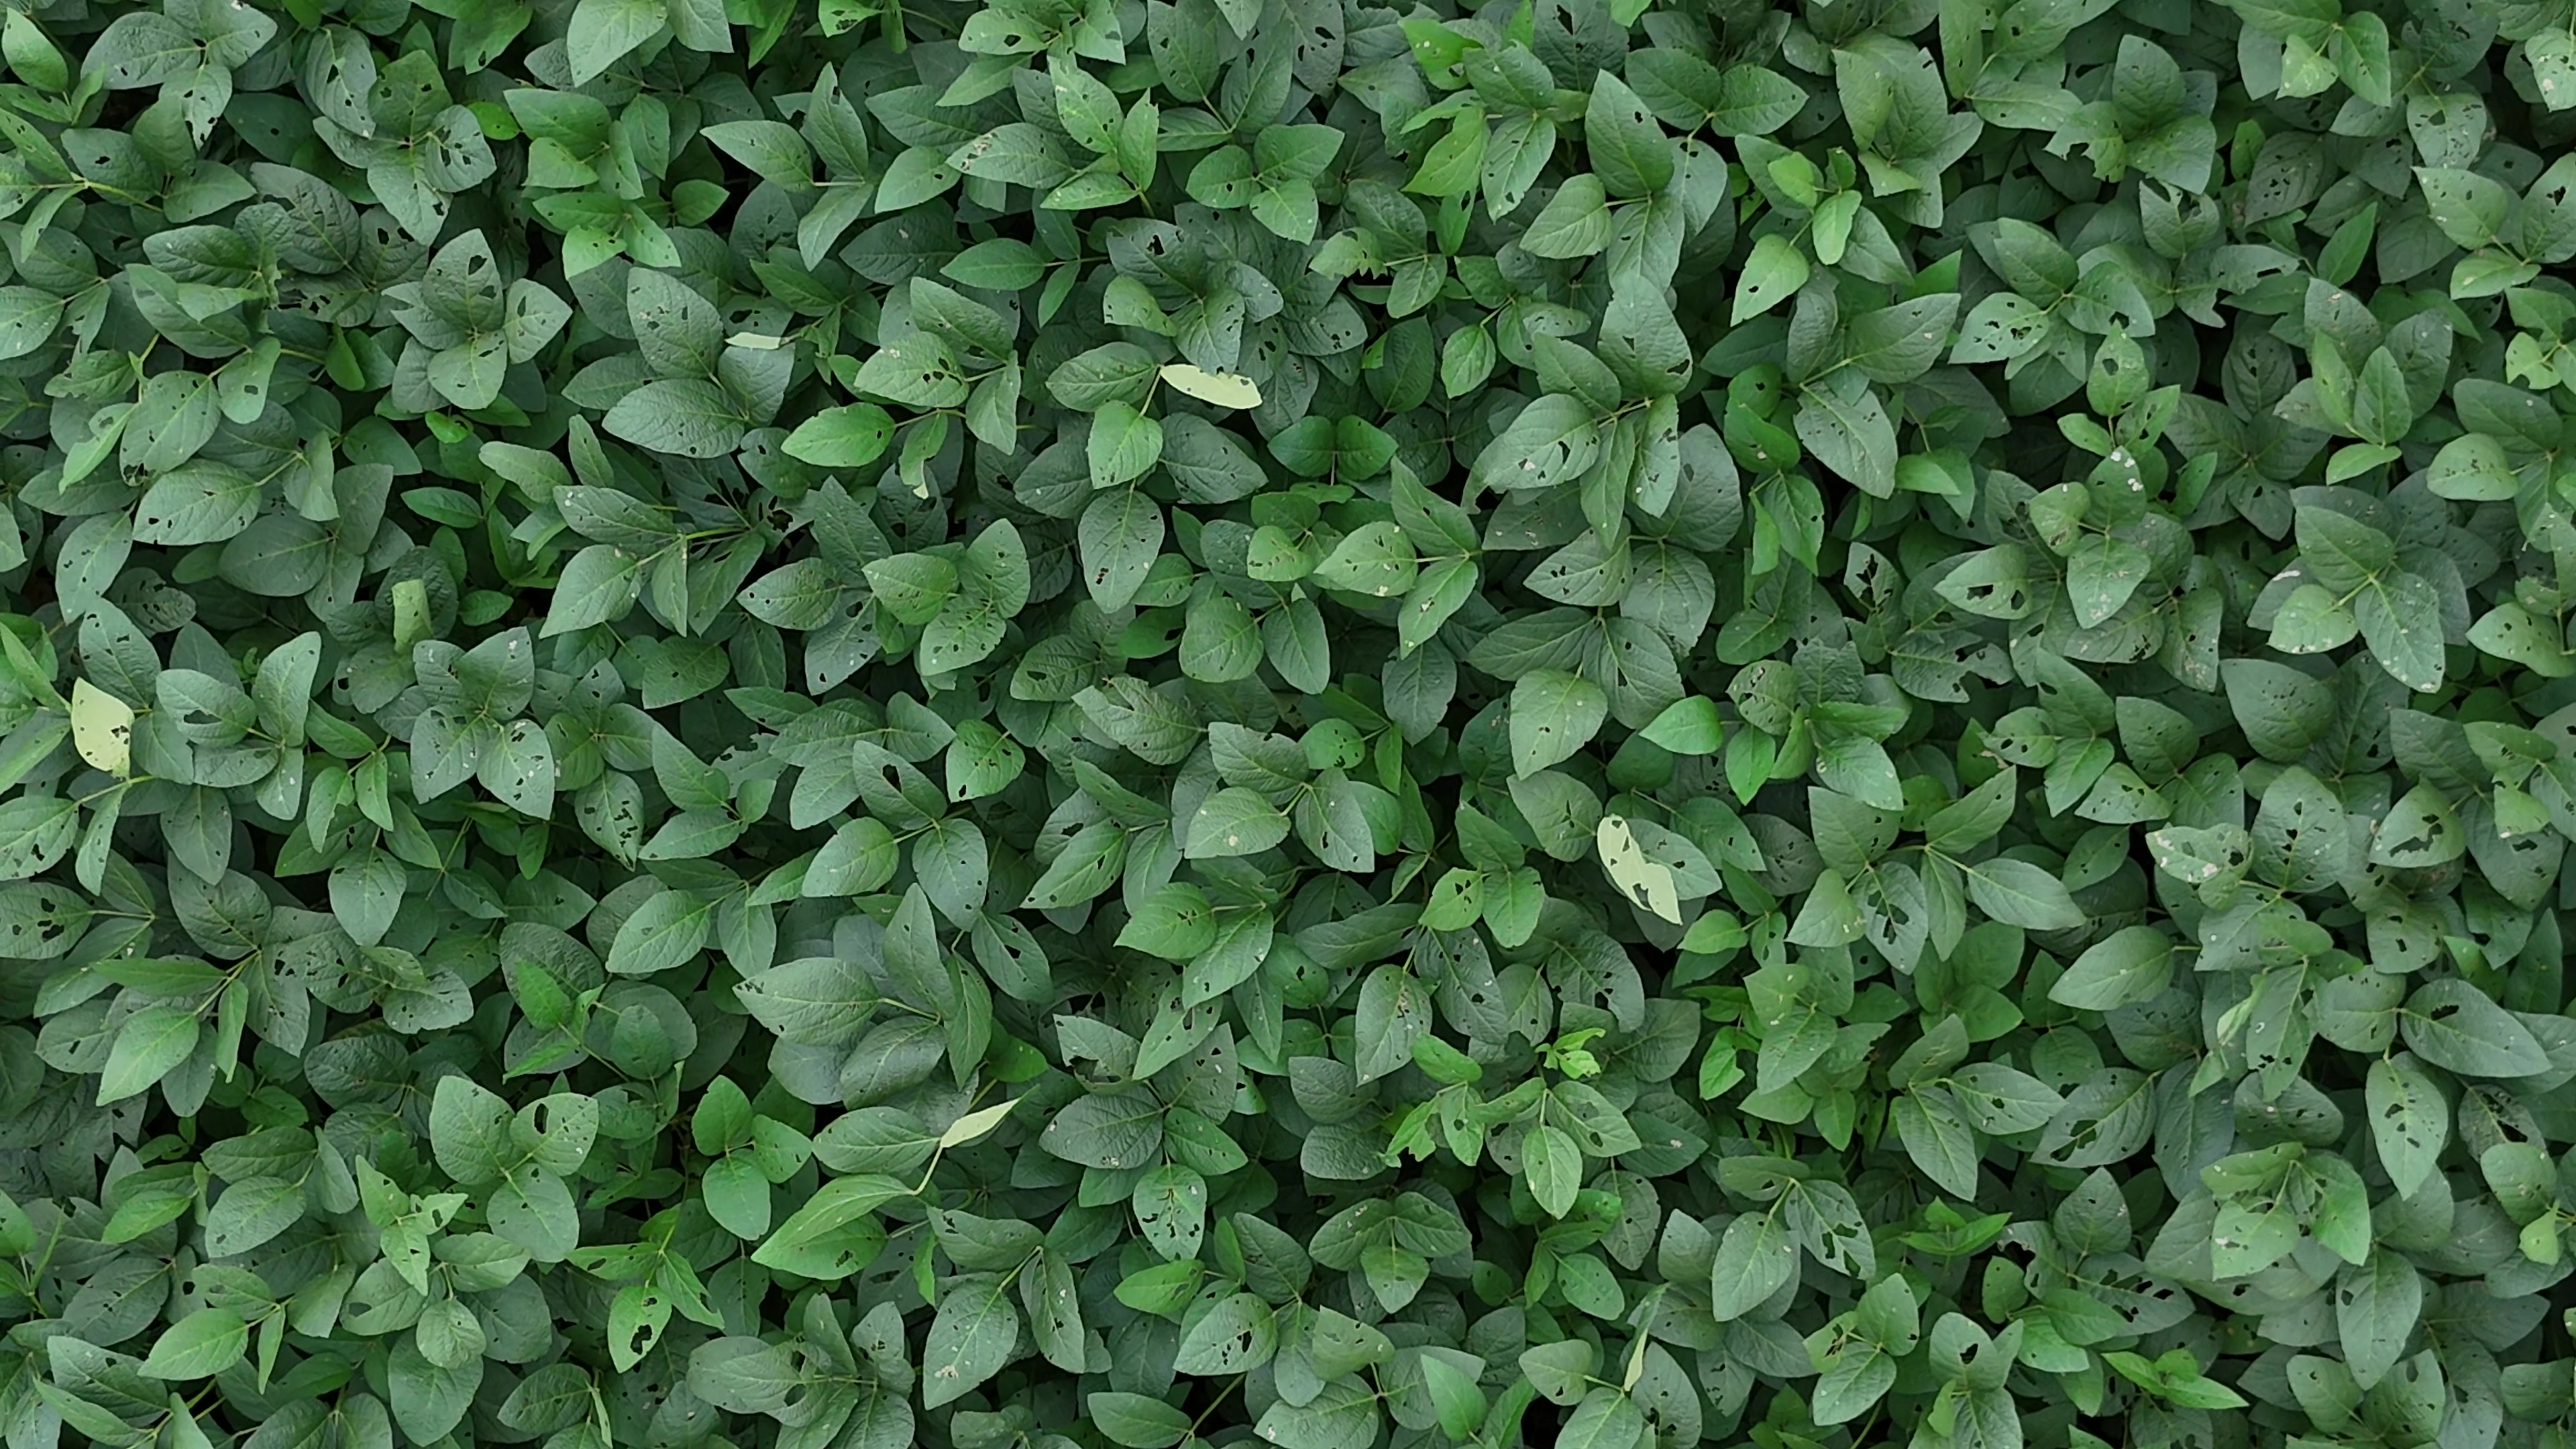
Label: Semilooper_Pest